Canillejas (Madrid Metro)

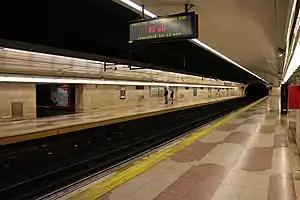

Canillejas is a station on Line 5 of the Madrid Metro, located in the "barrio" Canillejas. It is located in fare Zone A.